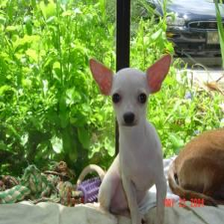
Species: dog
Breed: chihuahua